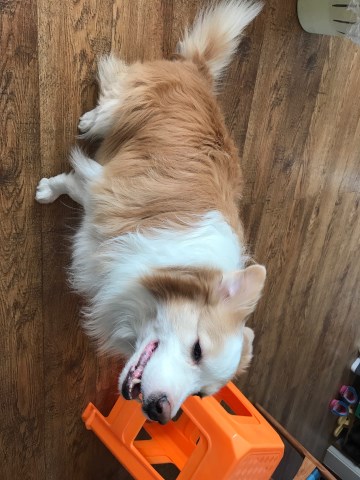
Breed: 2594-n000109-Border_collie